Qianlong Emperor

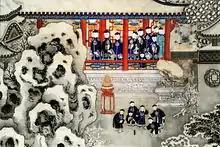
Consorts and children of the Qianlong Emperor

This continual build up of conflict between Muslims and the Qing court led to the 19th century full-scale wars with Muslim rebellions against the Qing in southern and northern China. The change in Manchu attitudes towards Muslims, from tolerating Muslims and regarding them as equal to Han Chinese, before the 1760s, to the violence between the Qing state and Muslims after the 1760s, was due to progressive Qing involvement in the conflict between the Sufi orders Jahriyya and Khafiyya making it no longer possible for the Qing to keep up with the early rhetoric of Muslim equality. The Manchu court under Qianlong began approving and implementing Chen Hongmou's anti-Muslim laws that targeted Muslims for practicing their religion and the violence by the Qing state, the communal violence between Jahriyya and Khafiyya coincided with the Jahriyya's major expansion.